Answer in natural language. Consider the 3D positions of the objects in the scene and not just the 2D positions in the image. Is the centerpoint of  gray colour sofa at a higher height than blue rectangle wall decor? Choose between the following options: no or yes
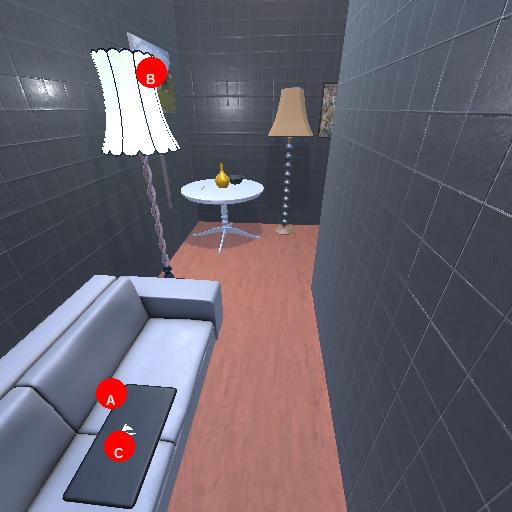
<answer>no</answer>